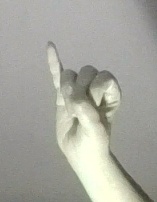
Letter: meem